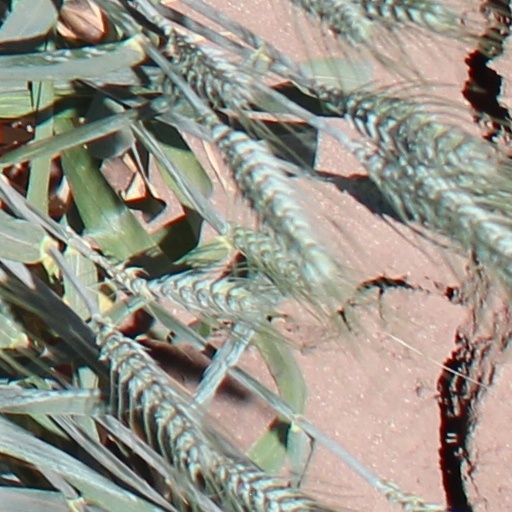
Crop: wheat